Farmhand (comics)

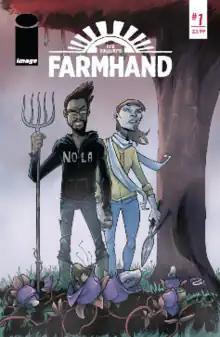
Ezekiel and his wife on a variant cover of the first issue.

Farmhand is an American comic book created, written, and illustrated by Rob Guillory with letterer Kody Chamberlain and colorist Taylor Wells. It has been published in monthly installments and paperback collections by Image Comics since July 2018.